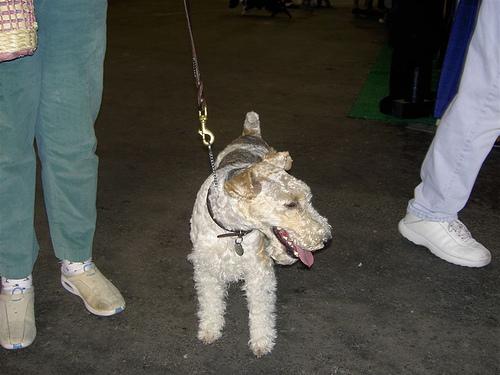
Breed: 216-n000017-Lakeland_terrier